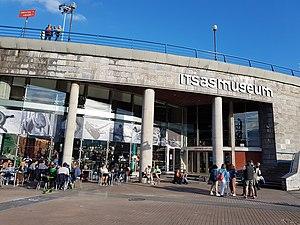
Le Musée maritime de la ria de Bilbao est un musée situé dans la ville de Bilbao, dans la province basque de Biscaye. Il se situe dans le quartier d'Indatxu, dans le terrain où se trouvaient antérieurement les chantiers navals Euskalduna. Près de celui-ci se trouve le Pont Euskalduna et le Palais Euskalduna. Ses expositions prétendent diffuser le patrimoine maritime lié à la Ría de Bilbao et leur environnement. Il a été inauguré le 20 novembre 2003. Au moment de son cinquième anniversaire, 323.000 personnes avaient visité ce musée, a reçu 28 bateaux et a reçu 21 expositions temporaires.